The Österman Brothers' Virago (1945 film)

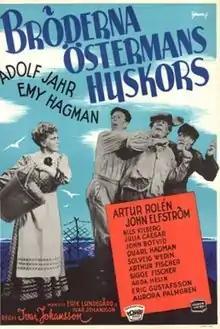

The Österman Brothers' Virago (Swedish: Bröderna Östermans huskors) is a 1945 Swedish comedy film directed by Ivar Johansson and starring Emy Hagman, Adolf Jahr and Artur Rolén. The title is also translated as The Österman Brothers' Shrew or The Österman Brothers' Battle-Axe. It was based on the 1913 play of the same title by Oscar Wennersten, which has been adapted for film several times. It was followed by a sequel "The Wedding on Solö" in 1946.